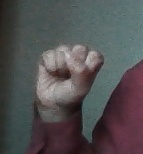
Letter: saad